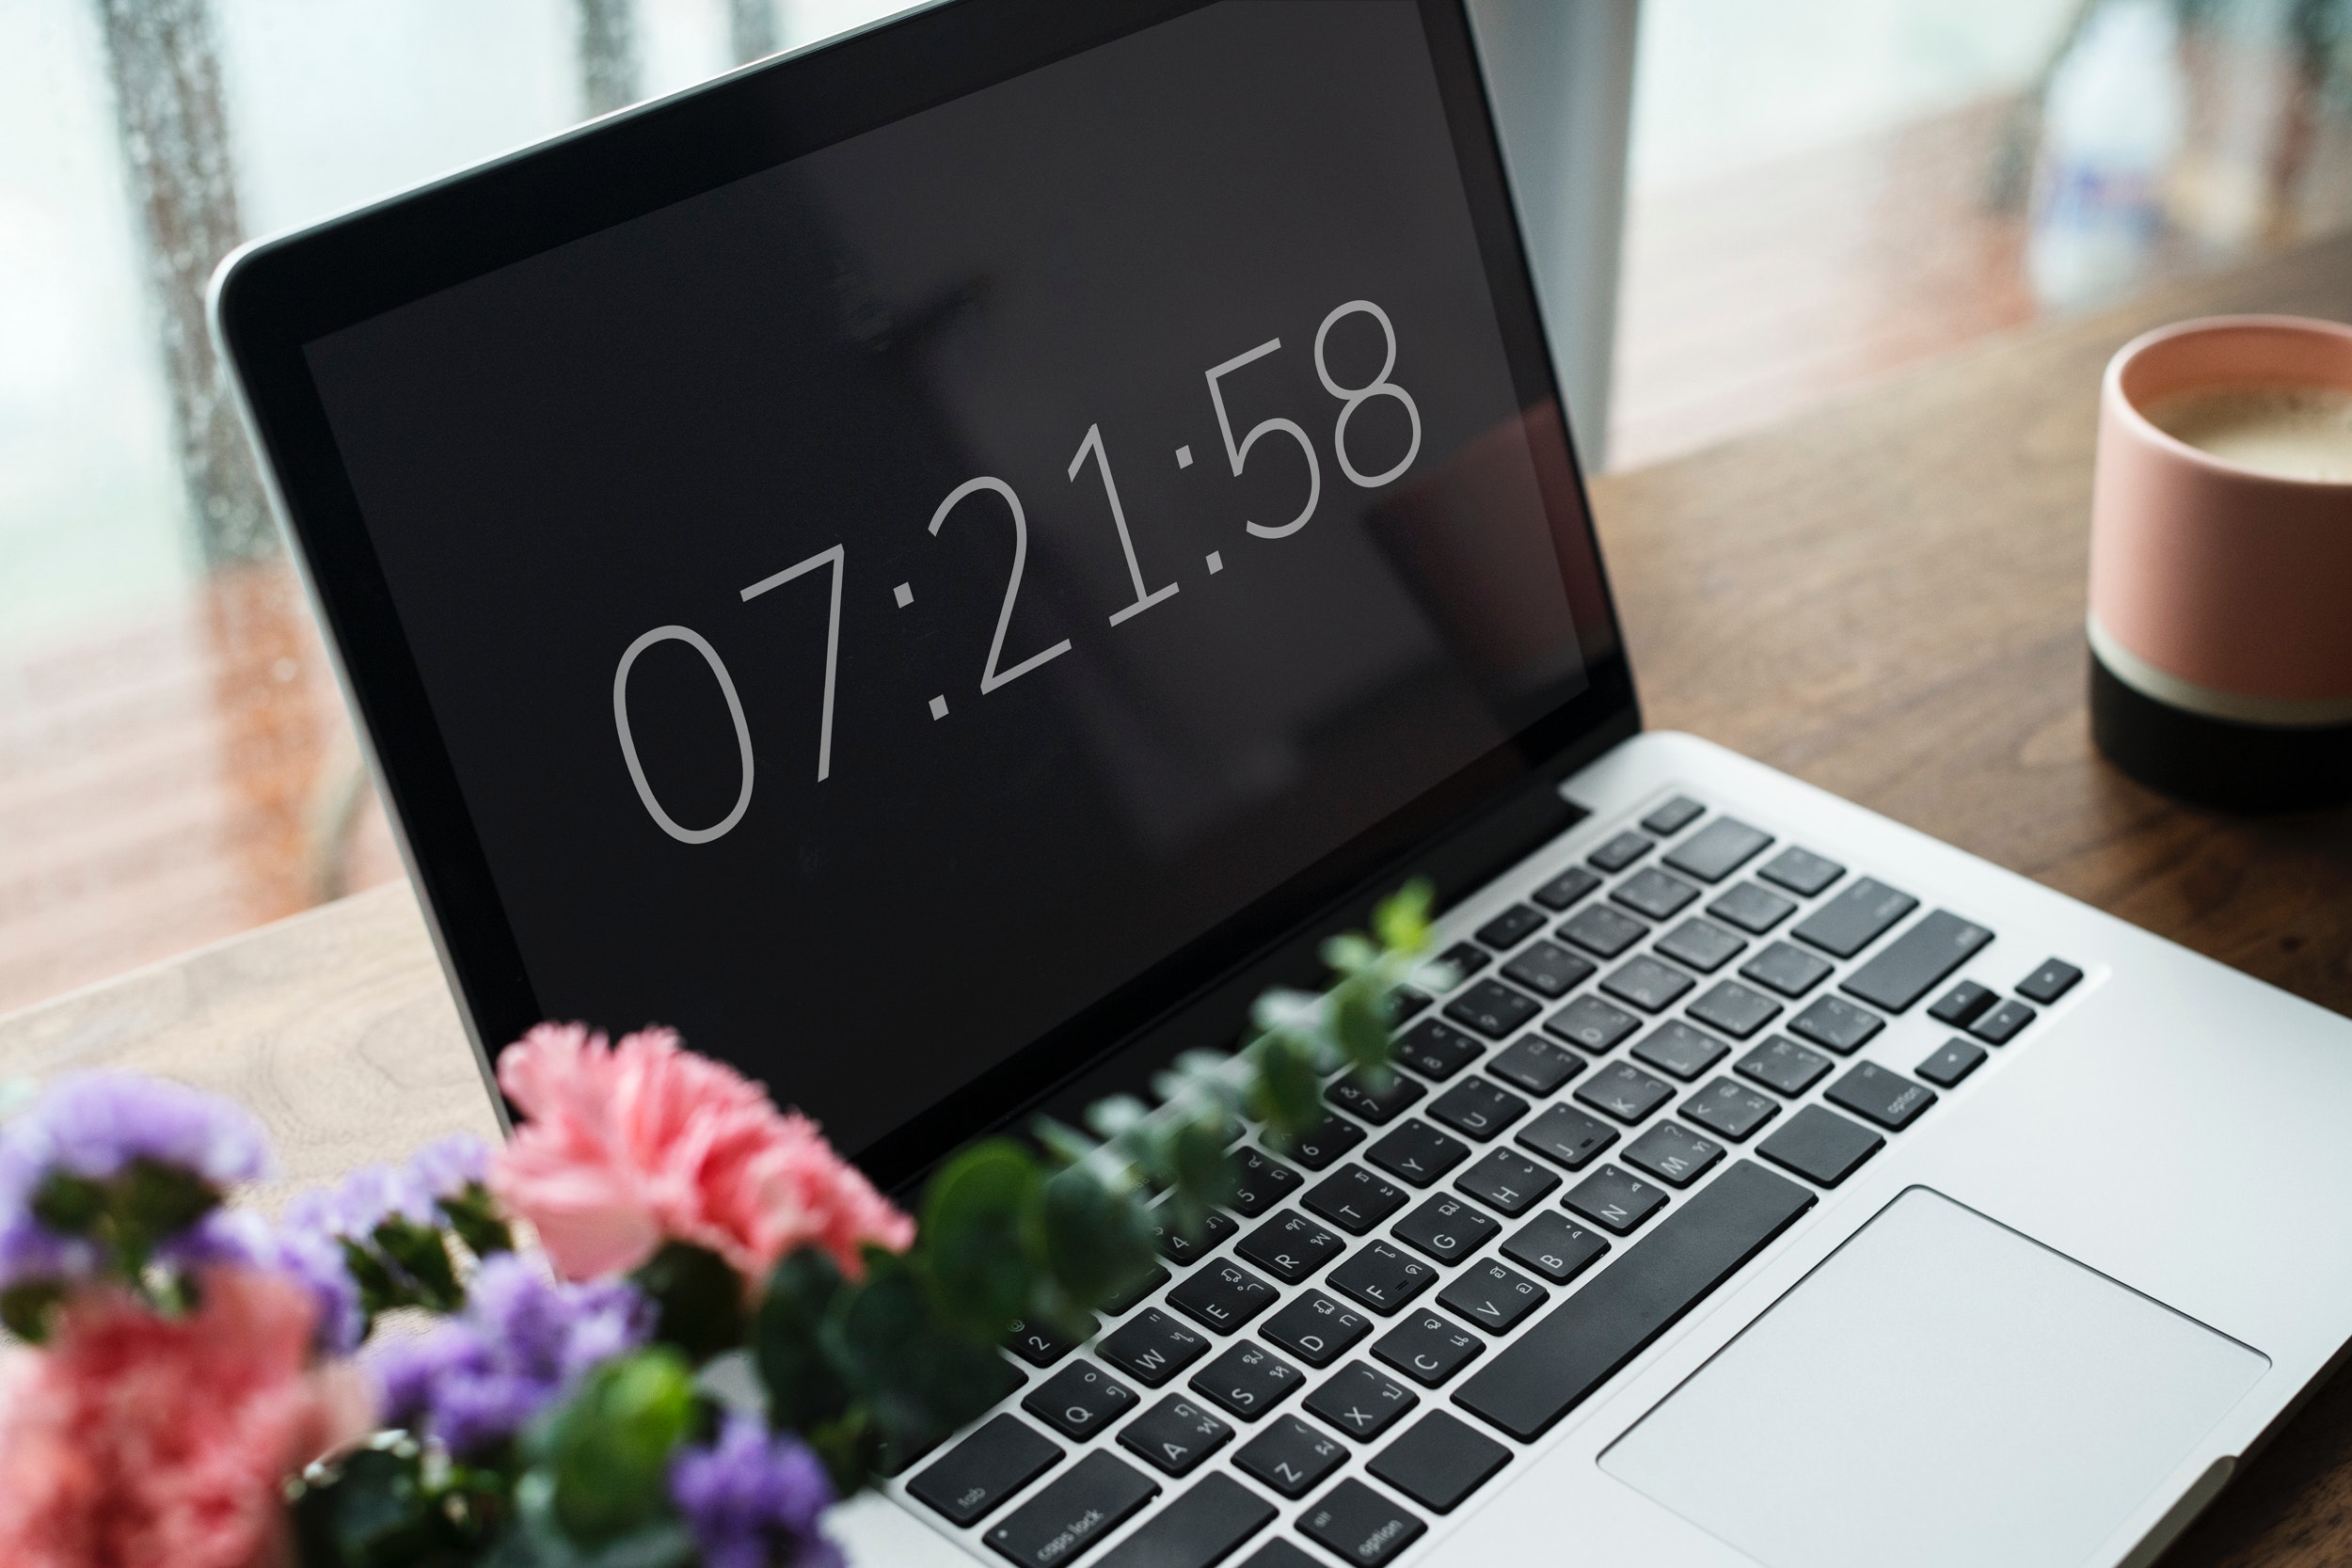
laptop, product, font, text, technology, electronic device, computer keyboard, gadget, computer, netbook, multimedia, website, touchpad, brand, personal computer, logo, input device, desk